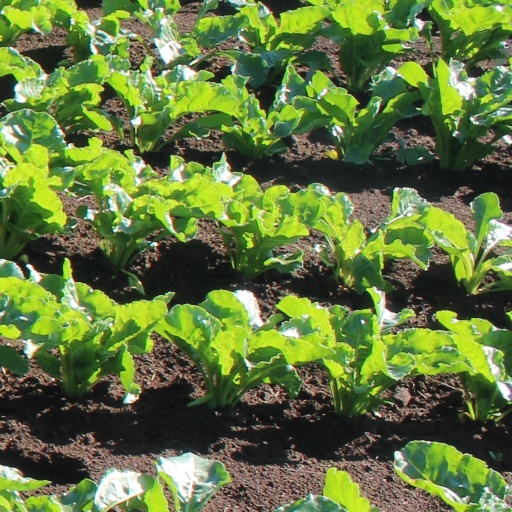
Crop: sugar beet